Describe the emotion expressed in this image:  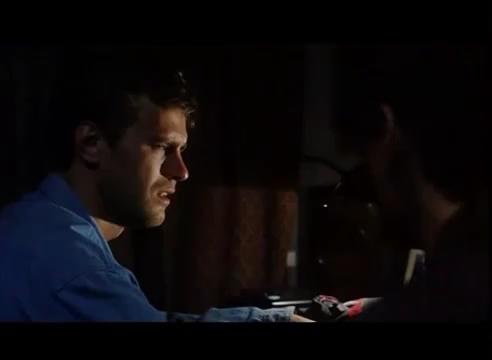
This person displays Pain, valence and arousal with low intensity.